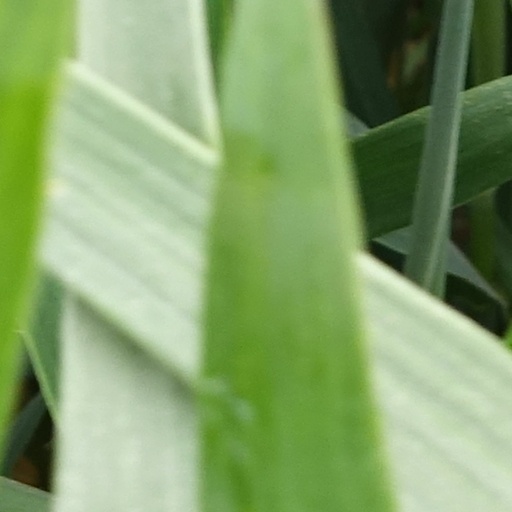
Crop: wheat